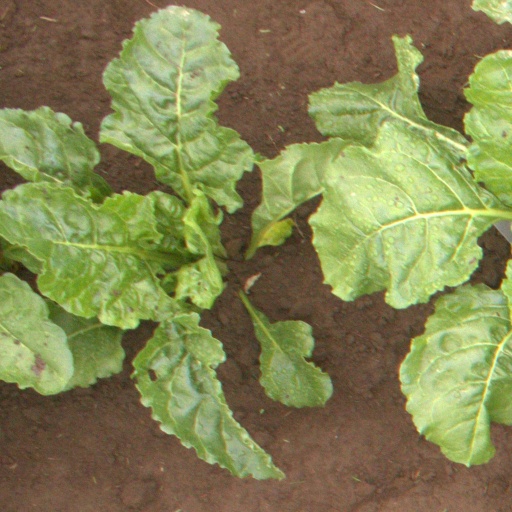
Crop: sugar beet